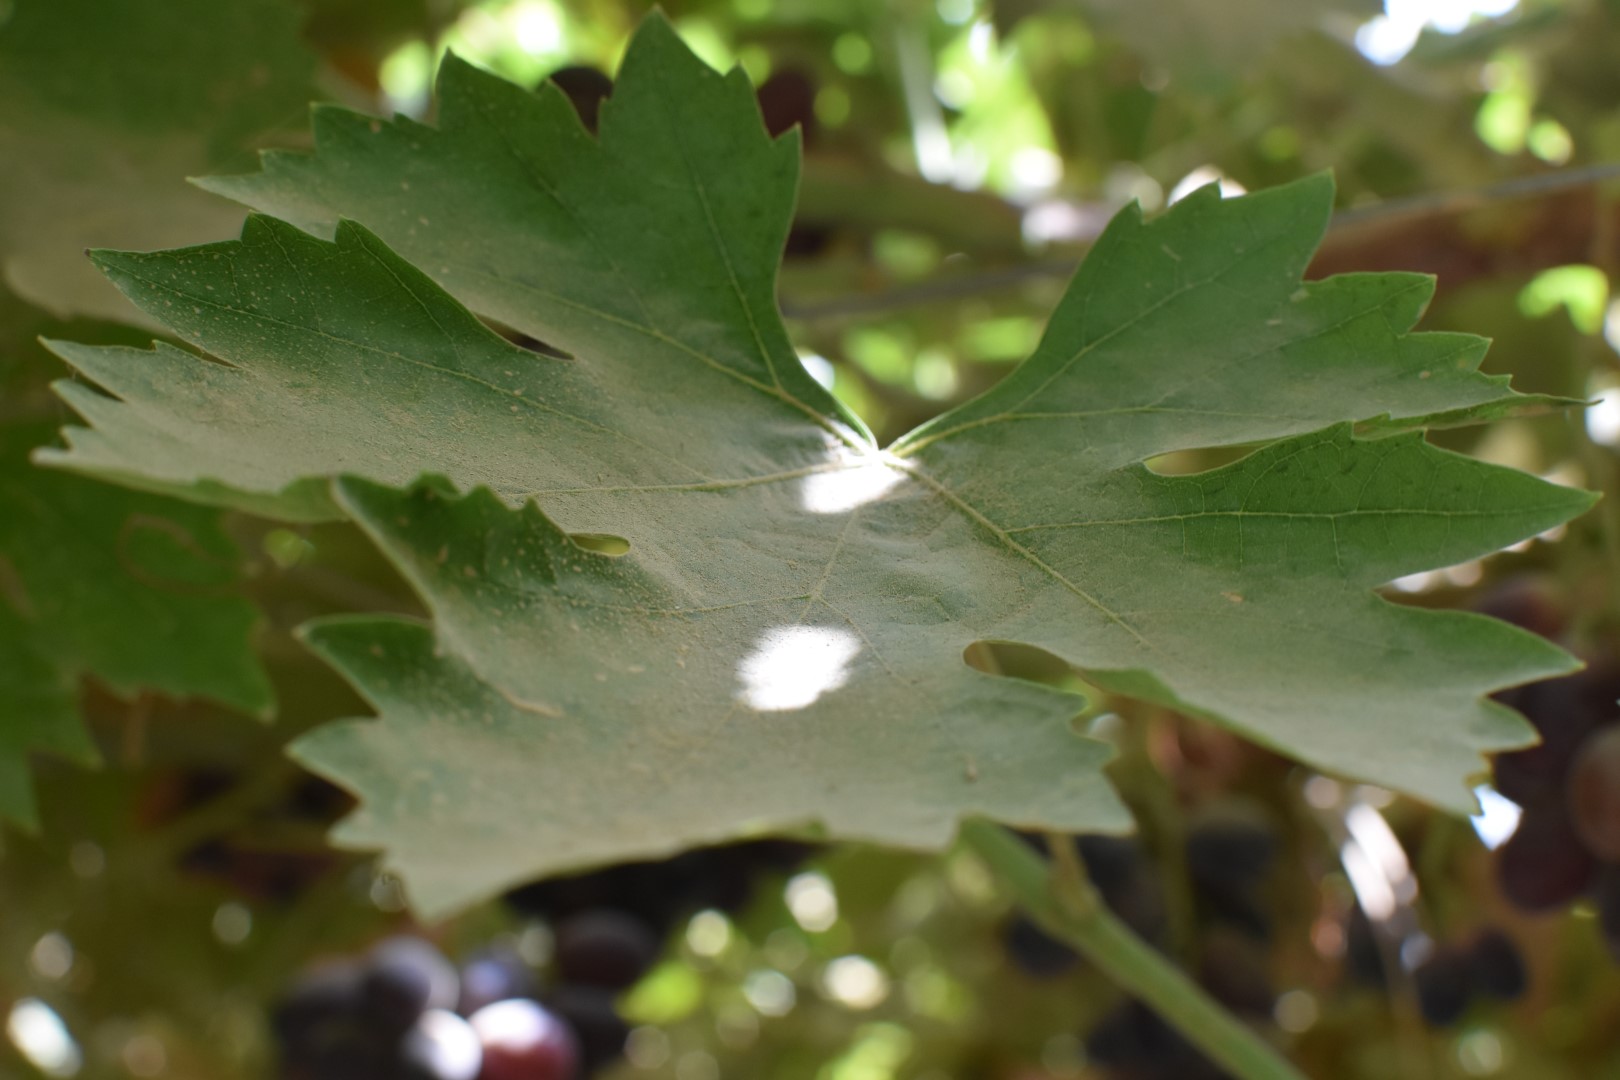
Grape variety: Riasi